List of cities with the most skyscrapers

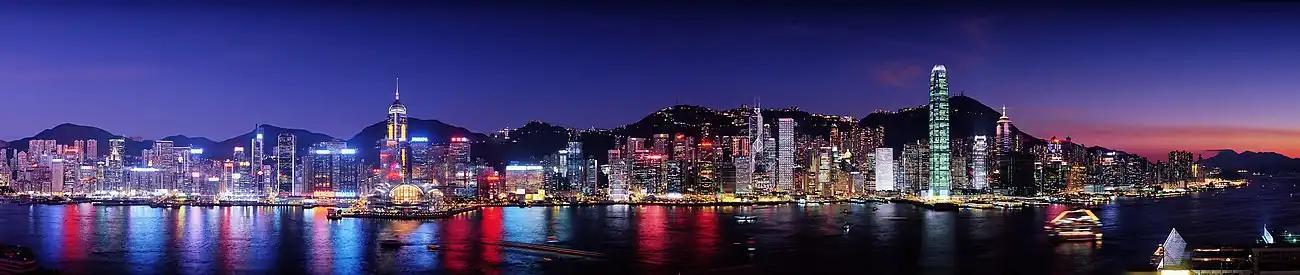
Night view of the skyline of Hong Kong, which has over 500 skyscrapers.

The list of cities with most skyscrapers ranks cities around the world by their number of skyscrapers. For the purposes of this article, a skyscraper is defined as a continuously habitable high-rise building that is taller than .